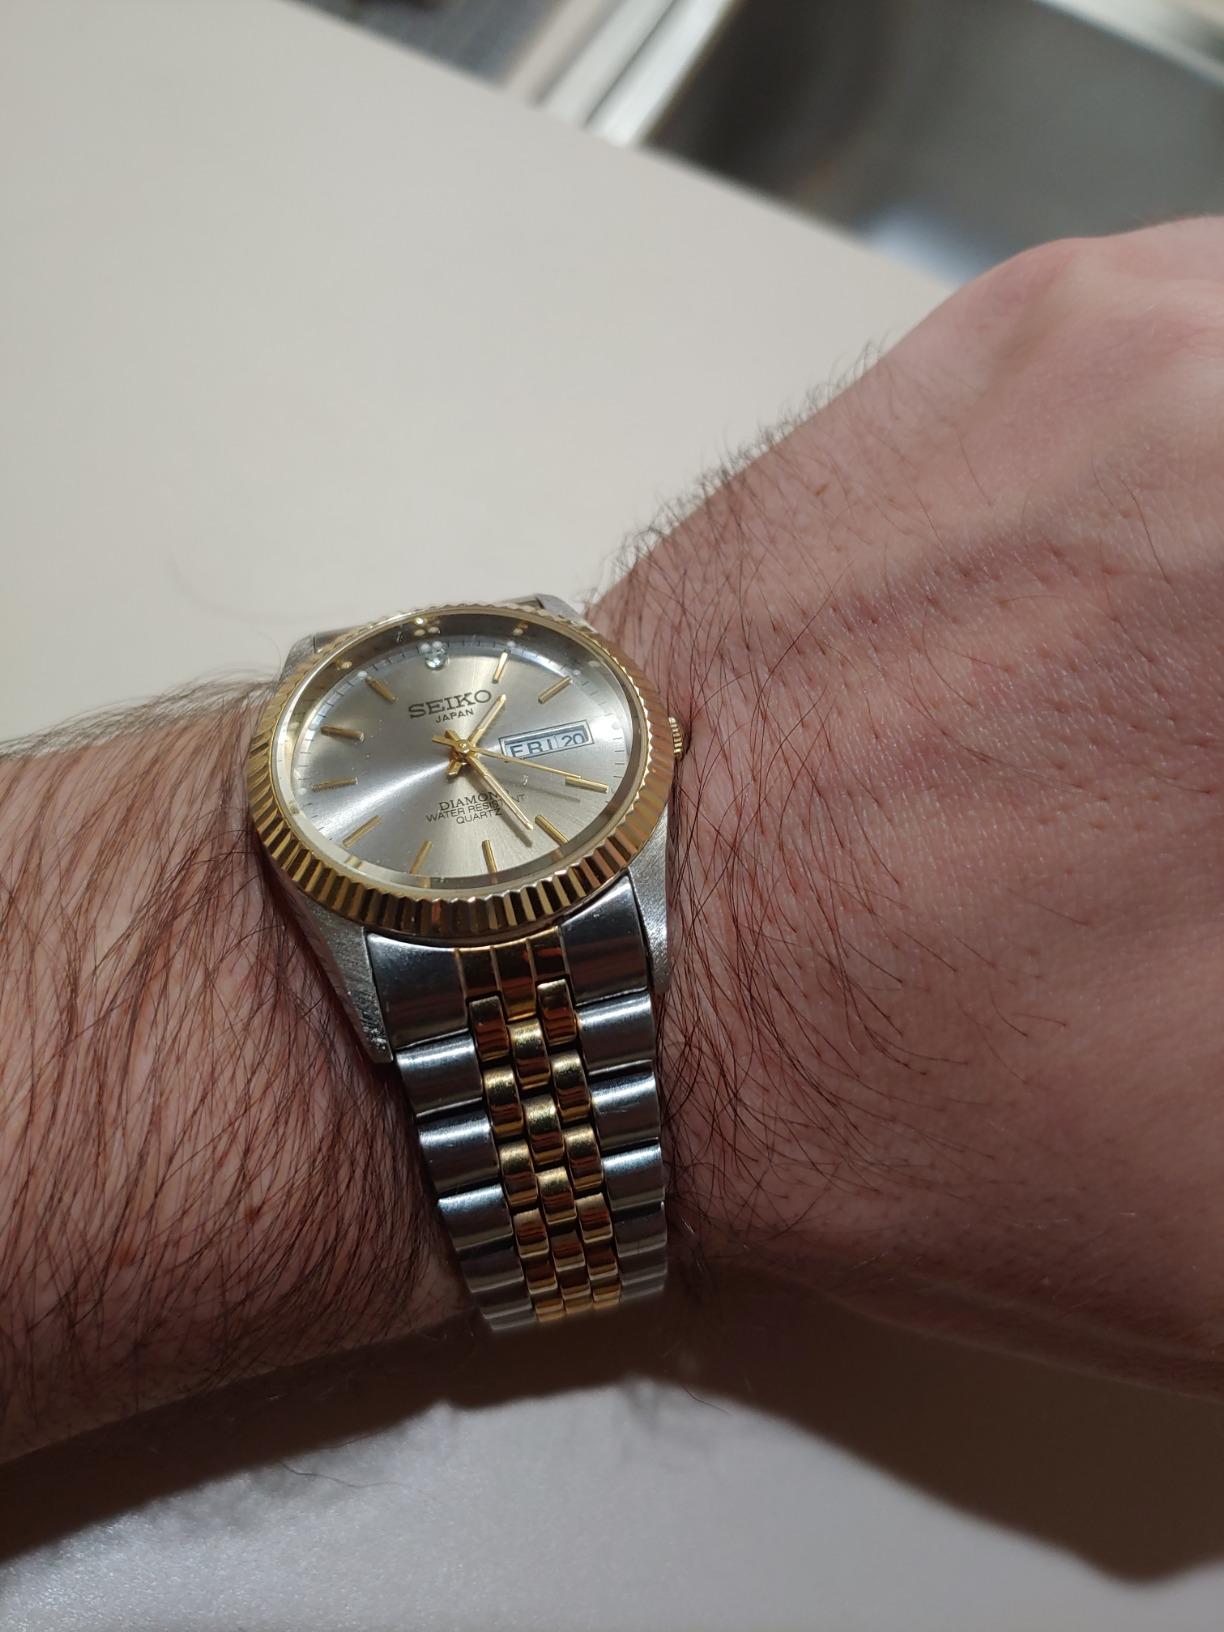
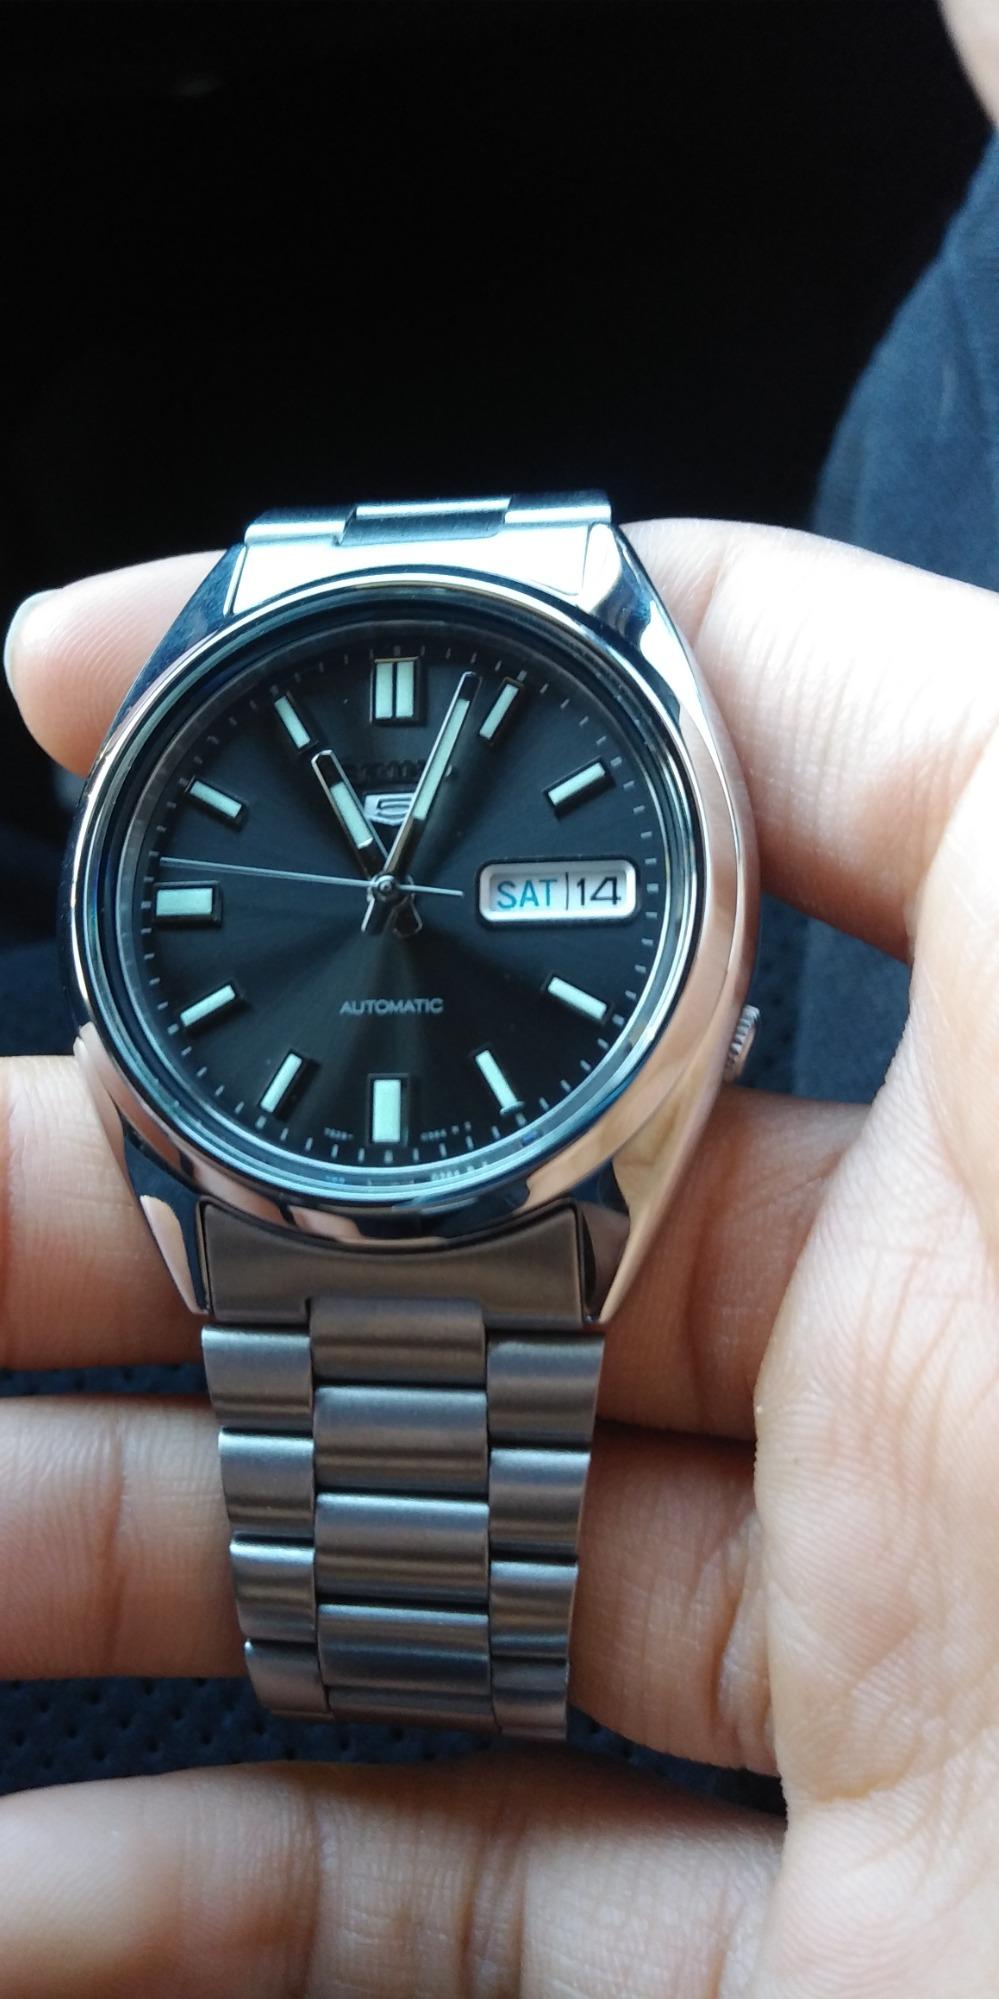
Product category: accessories_watch
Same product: no